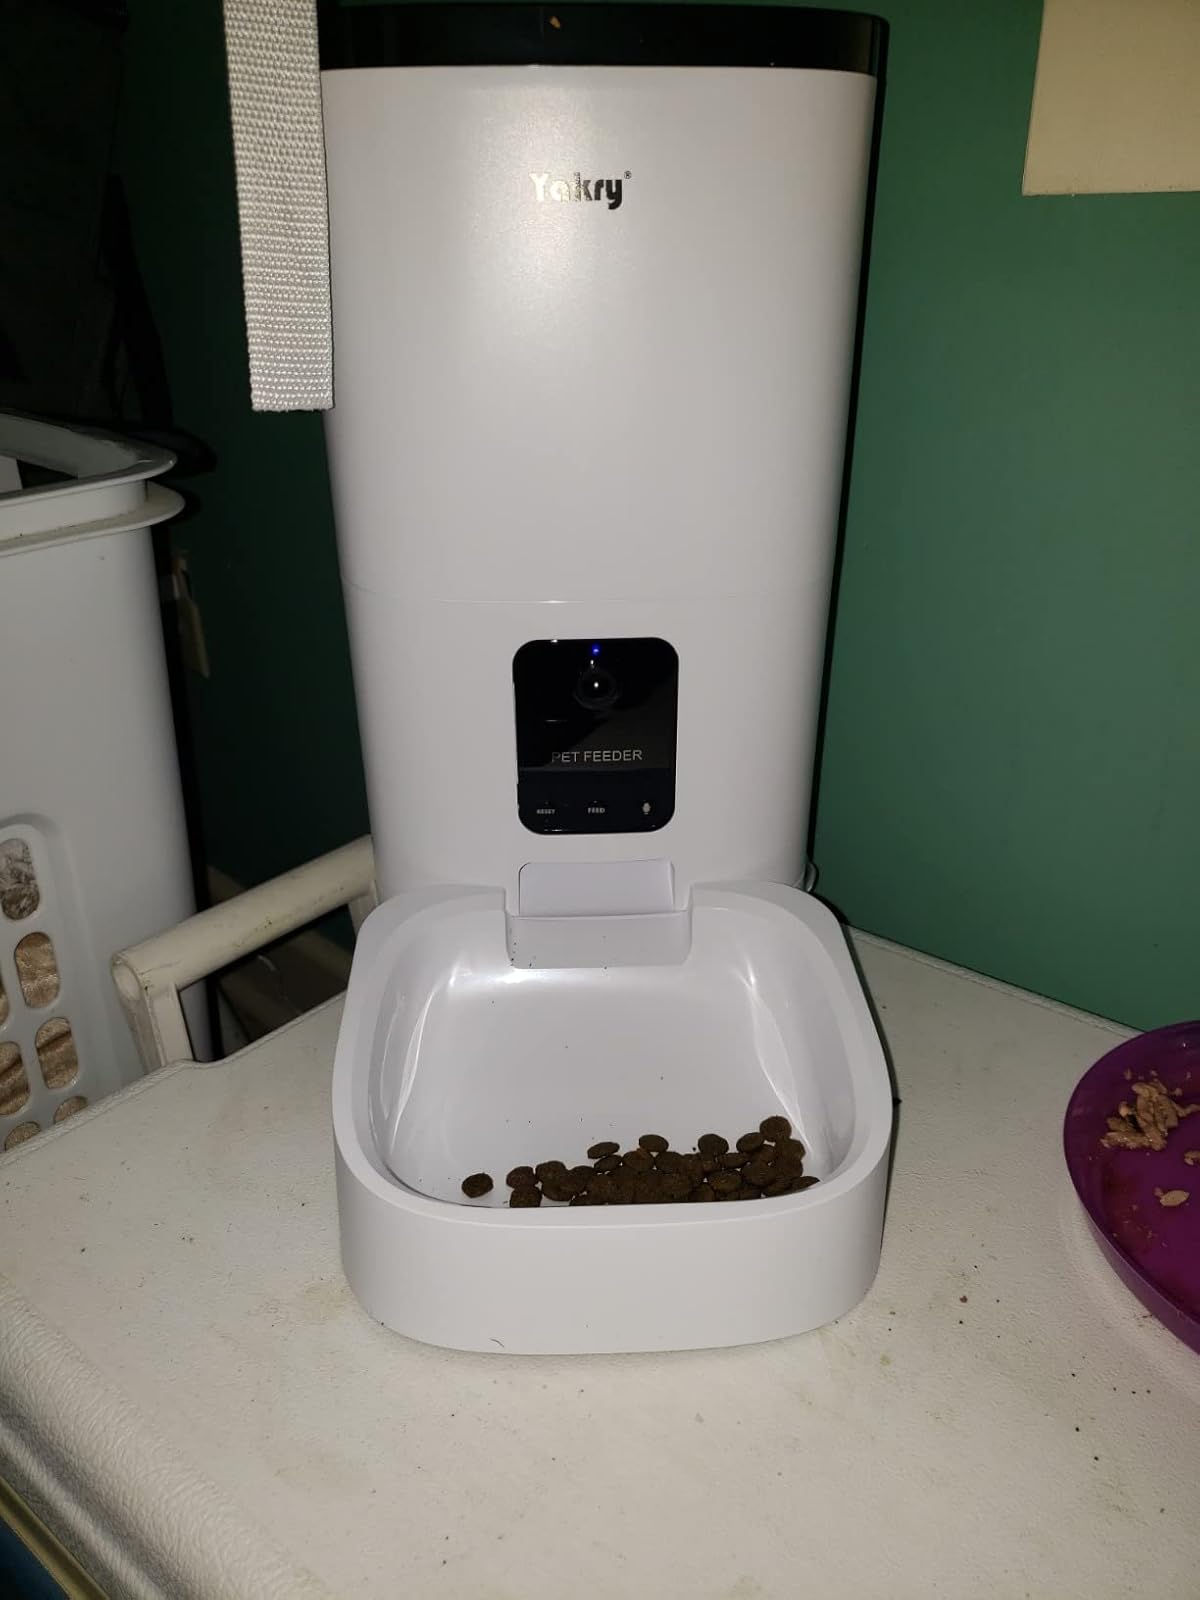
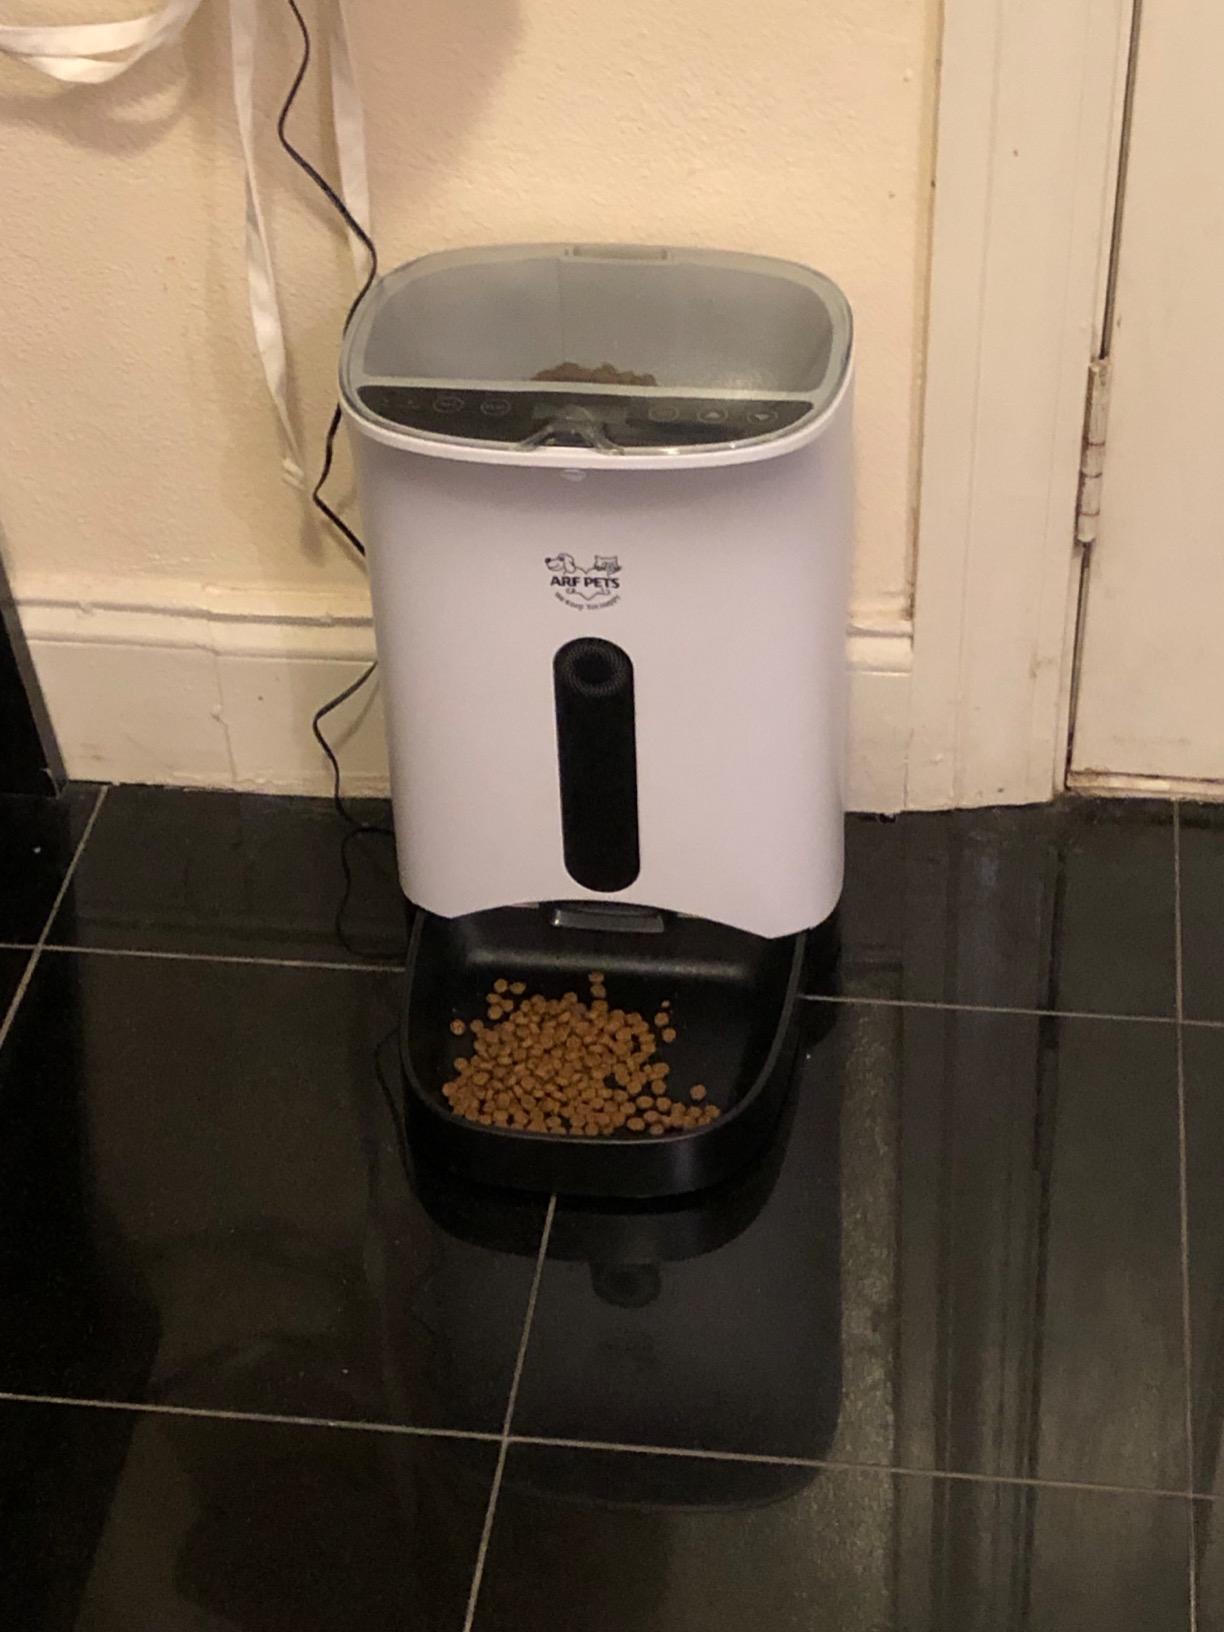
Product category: items_feeder
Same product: no